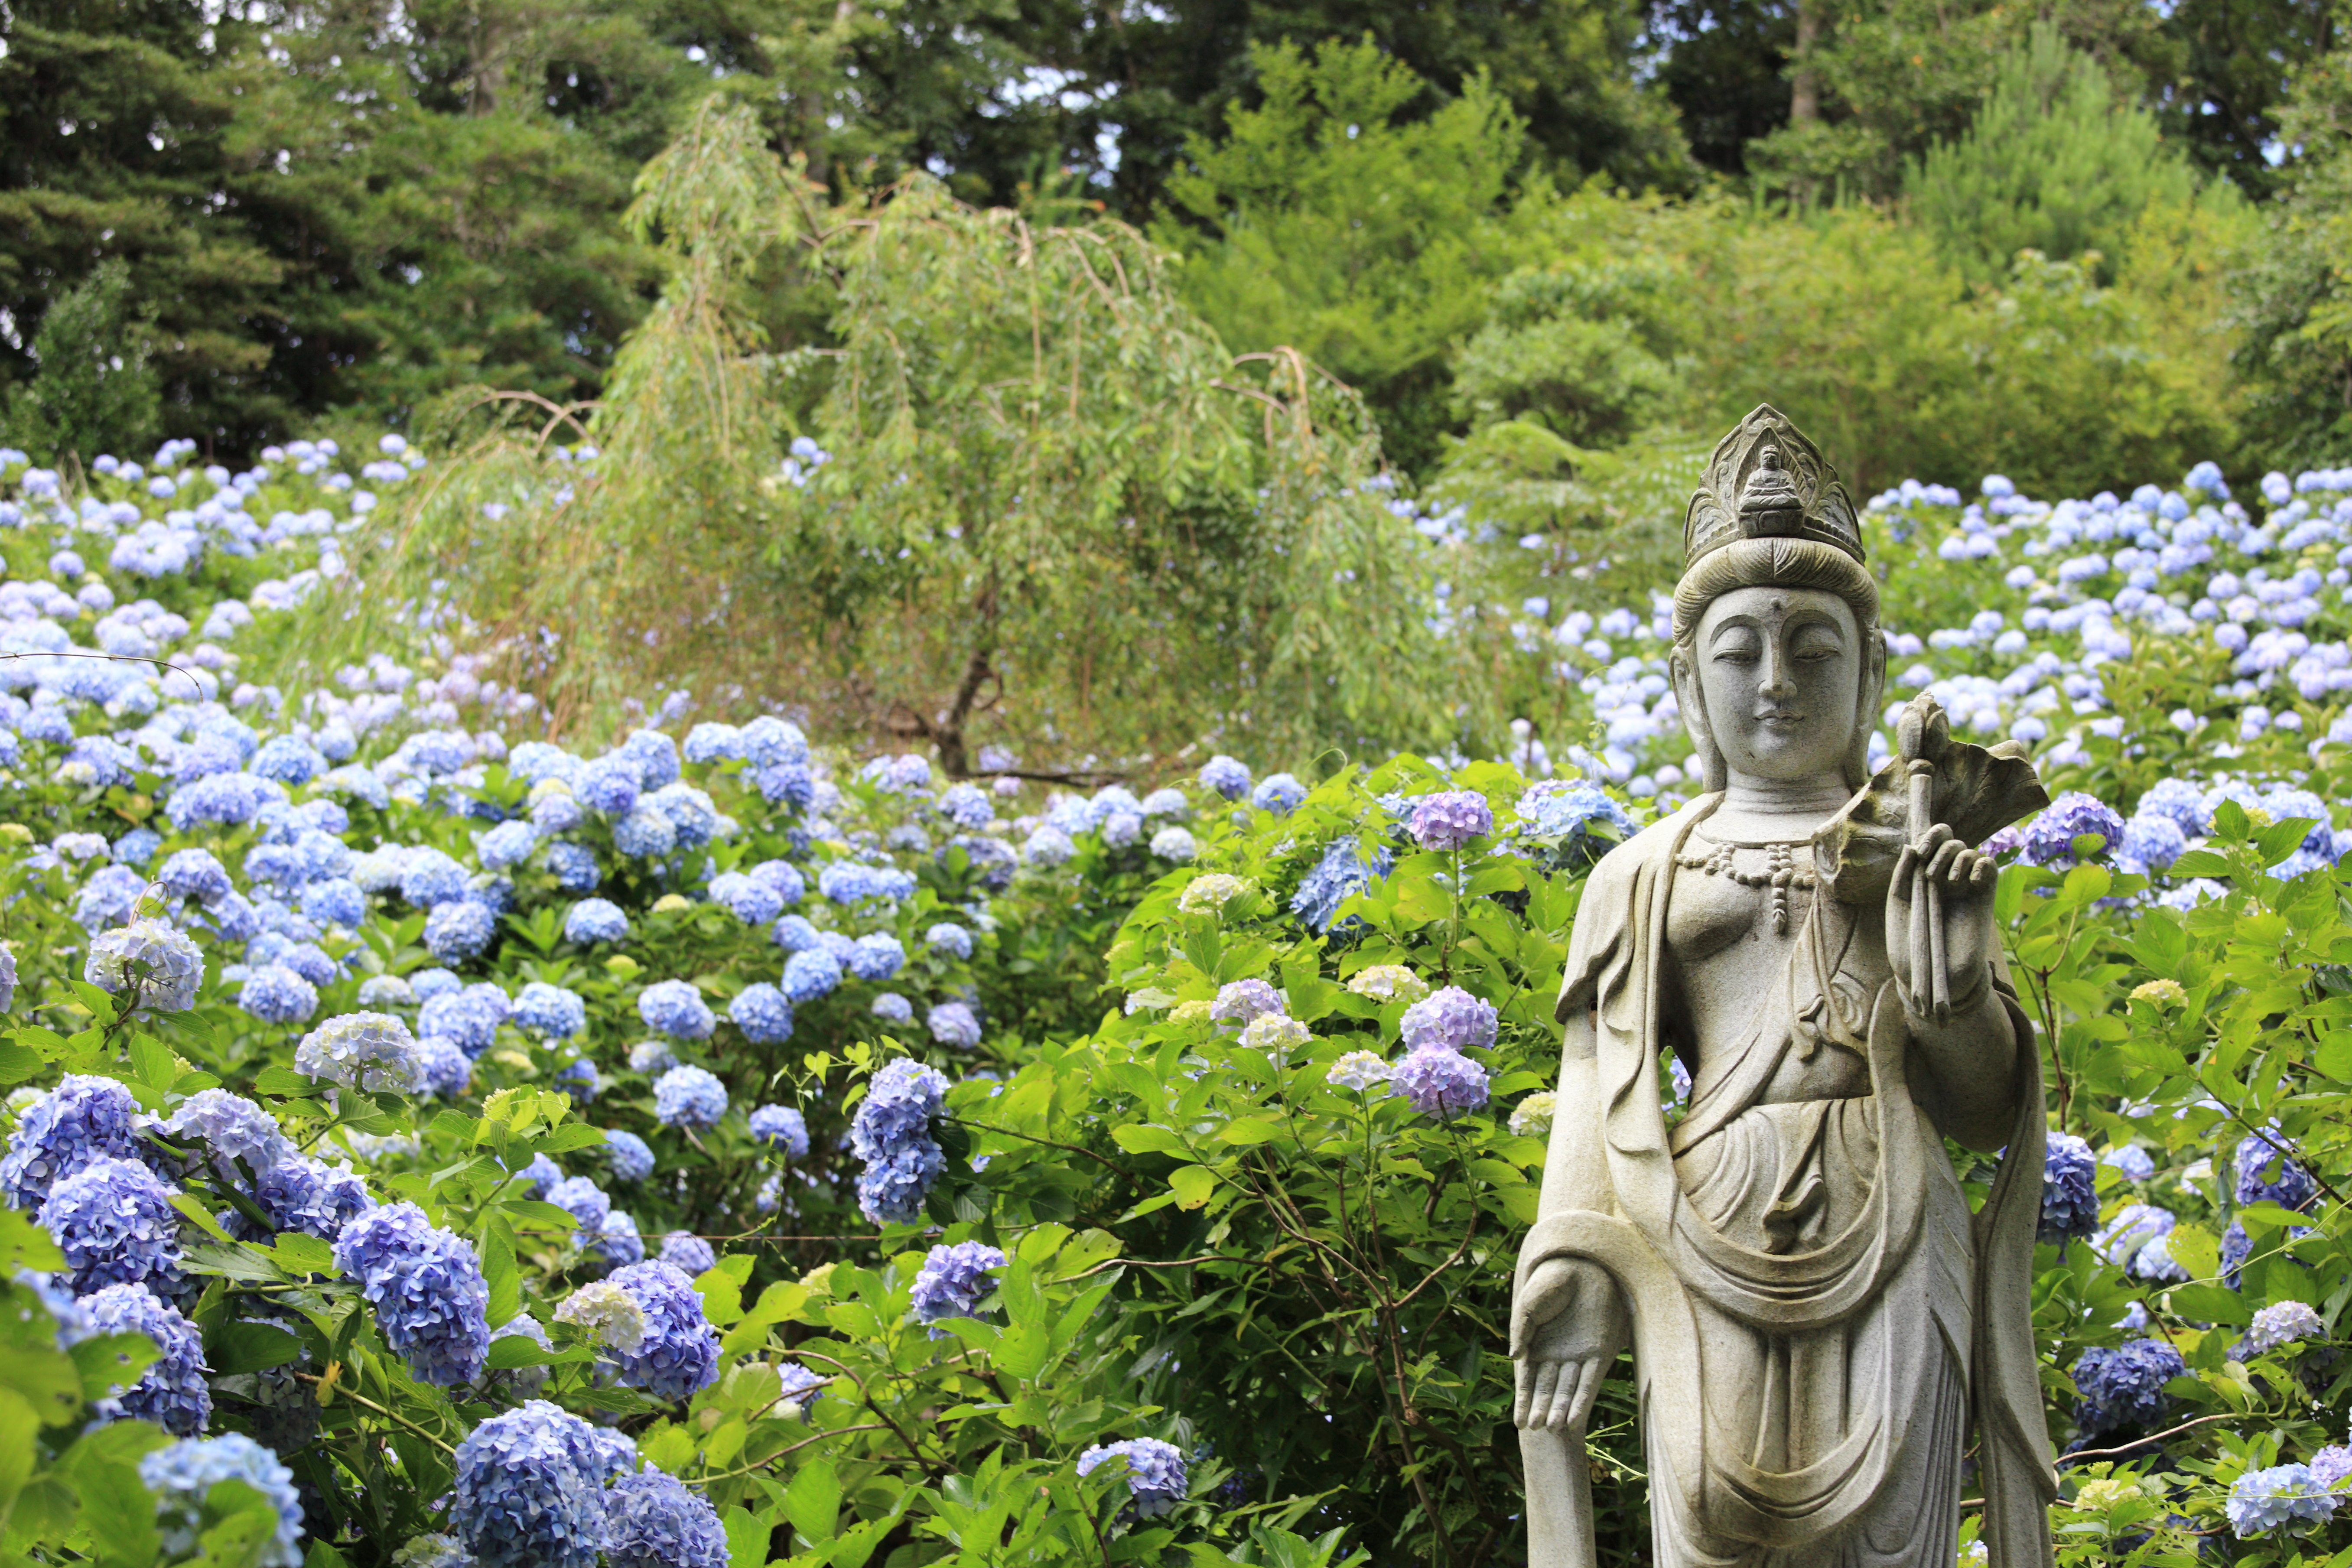
plant, flower, high, botany, garden, hydrangea, 5d, hires, woodland, markii, hi, res, resolution, chiba, ohtaki, isumi, mamenbarakougen